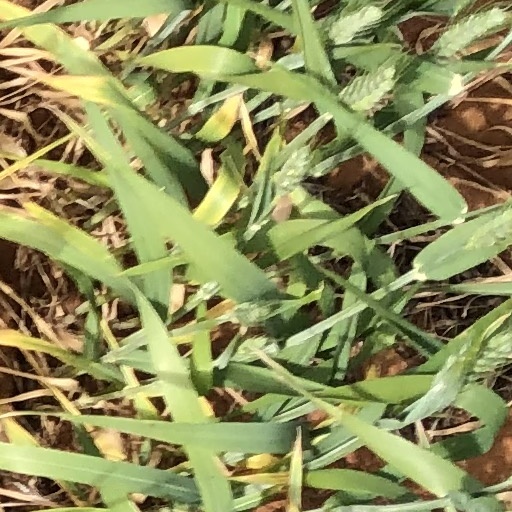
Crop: wheat